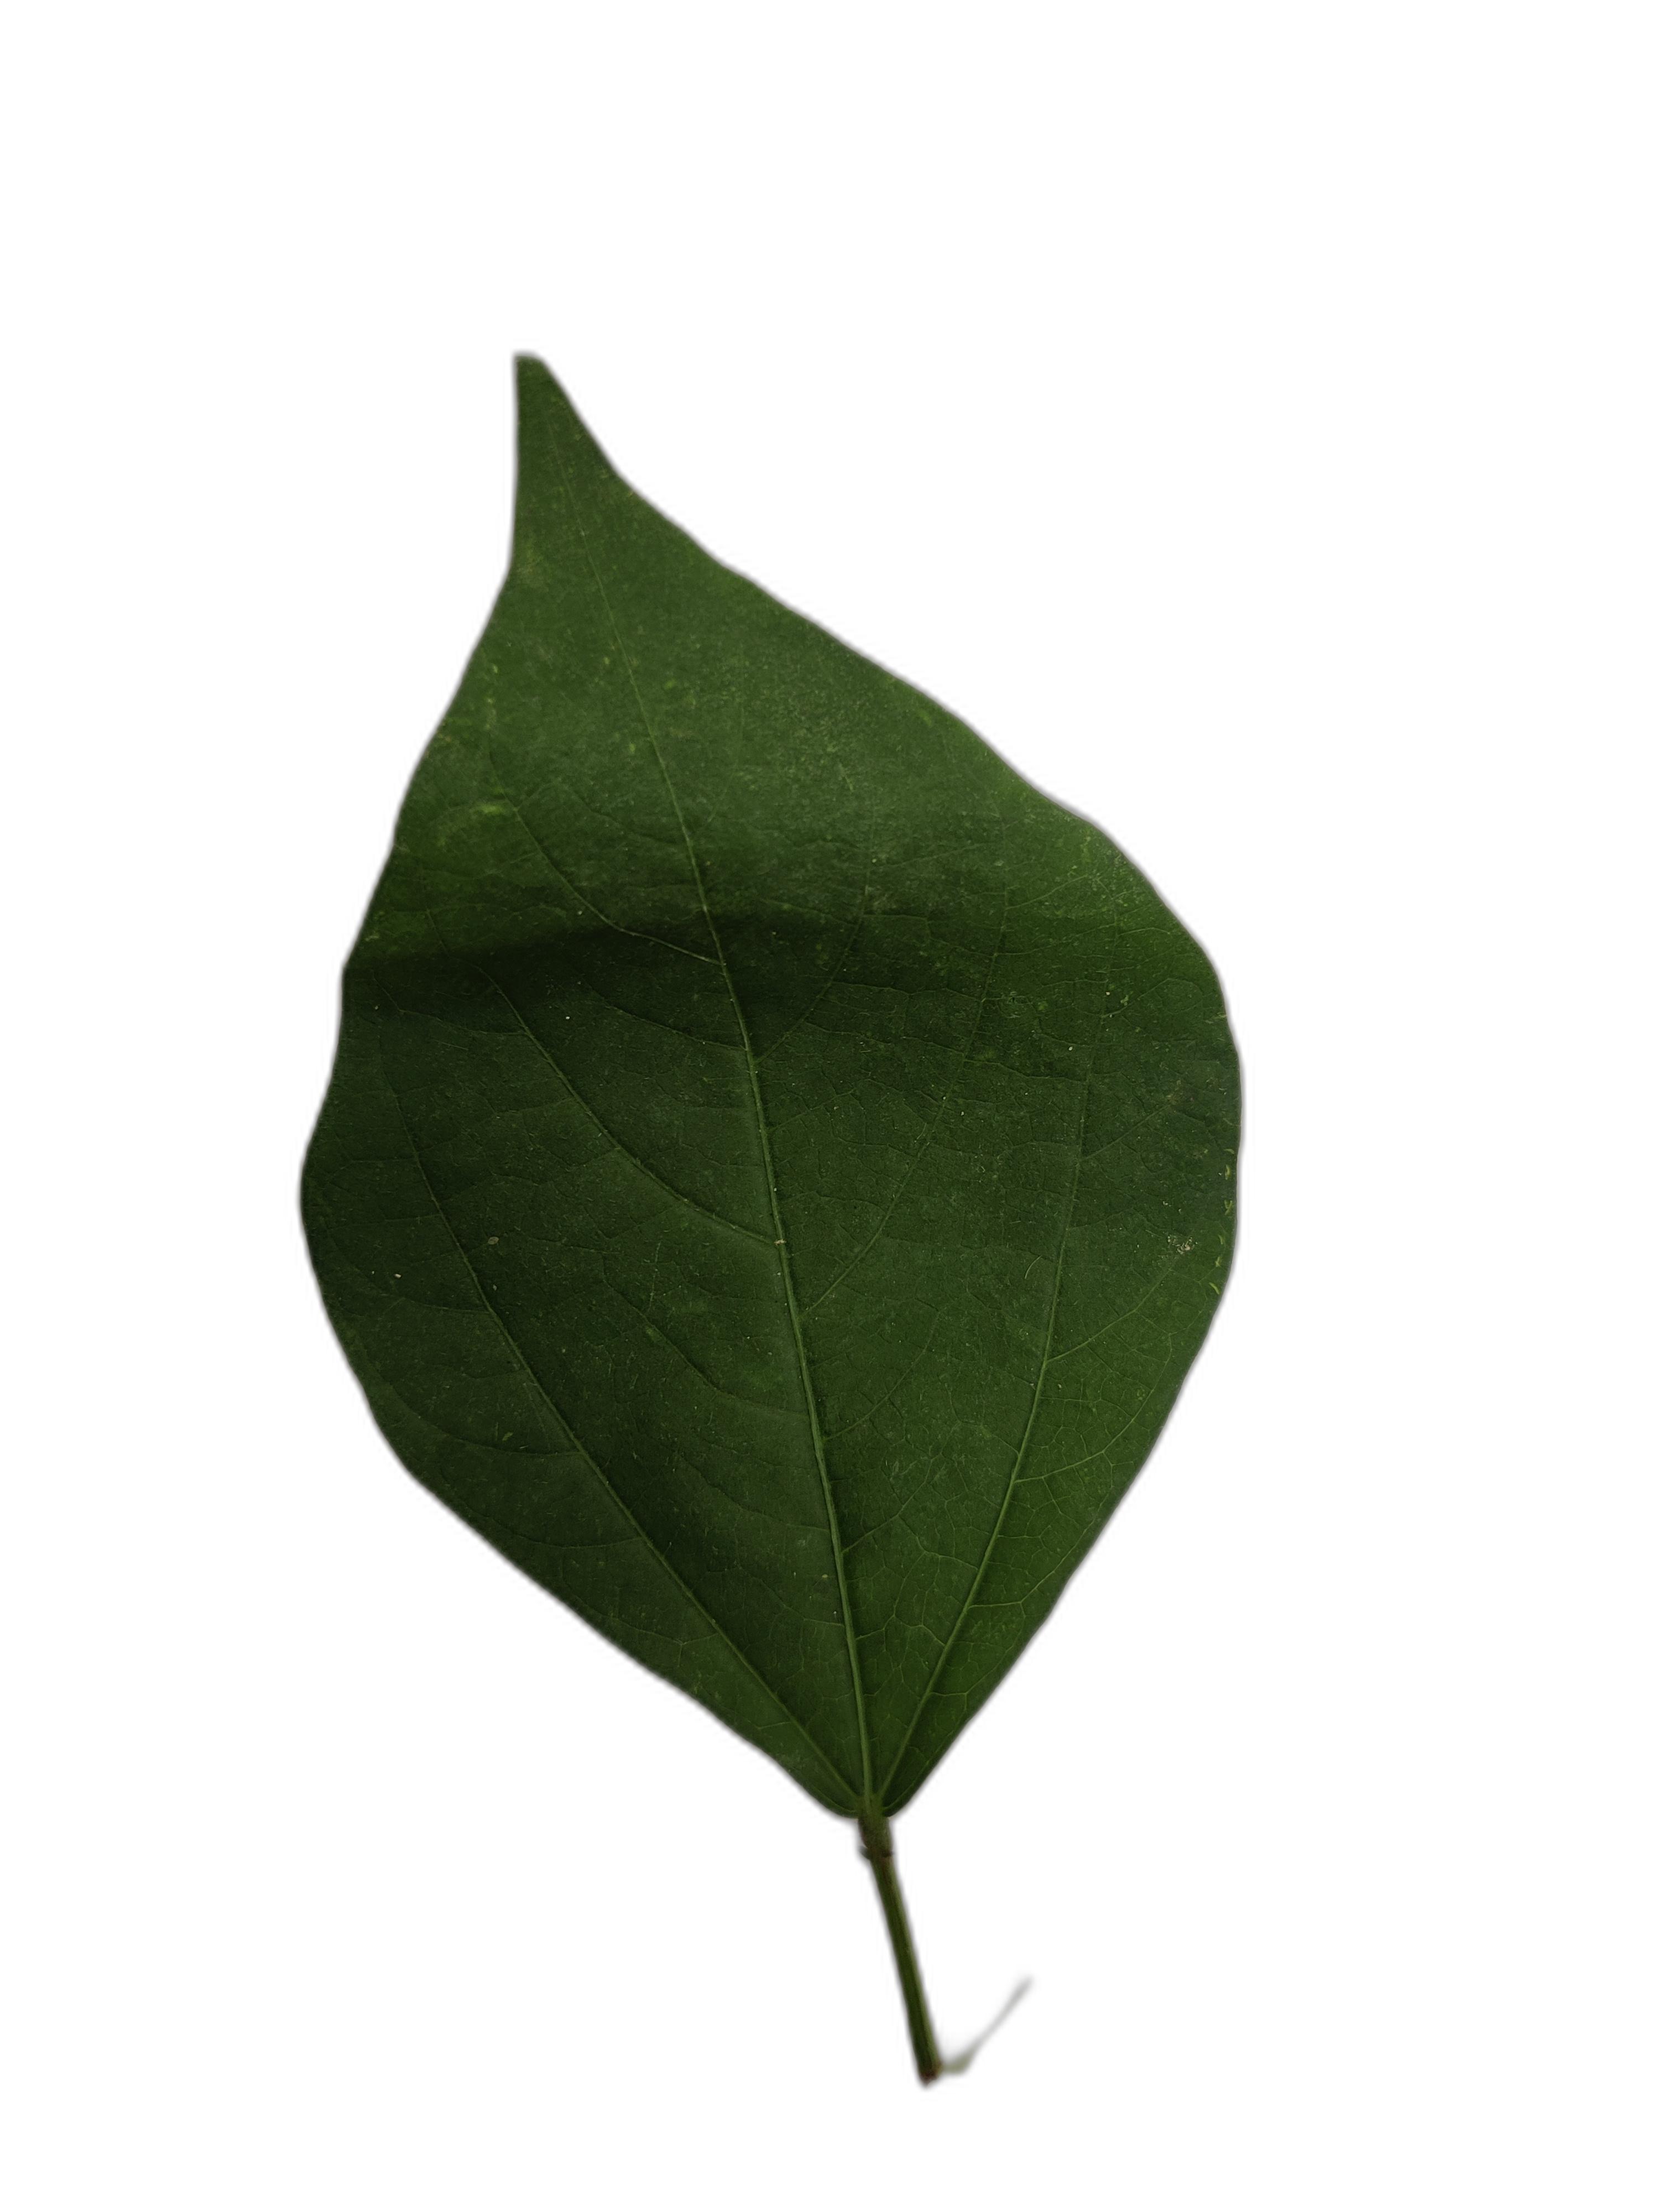
Label: Healthy